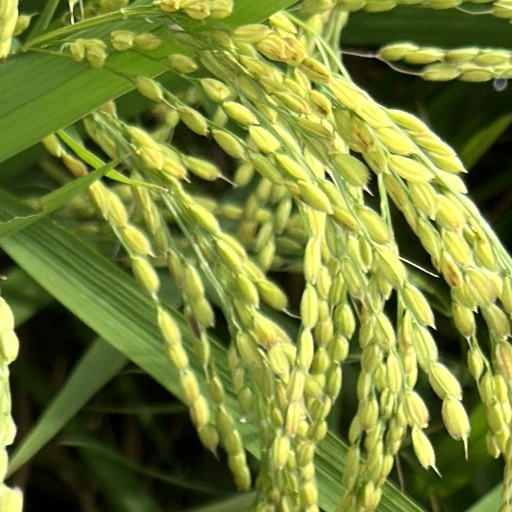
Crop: rice